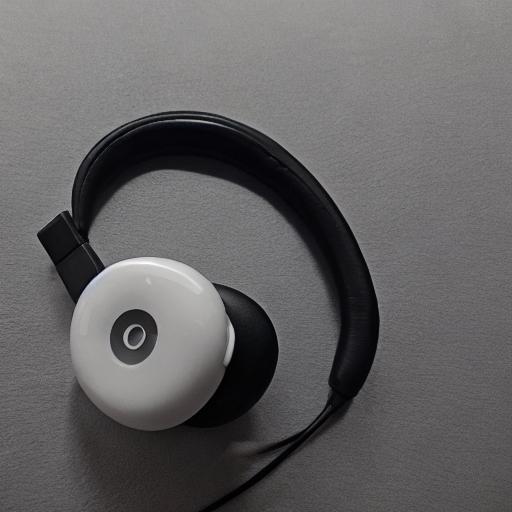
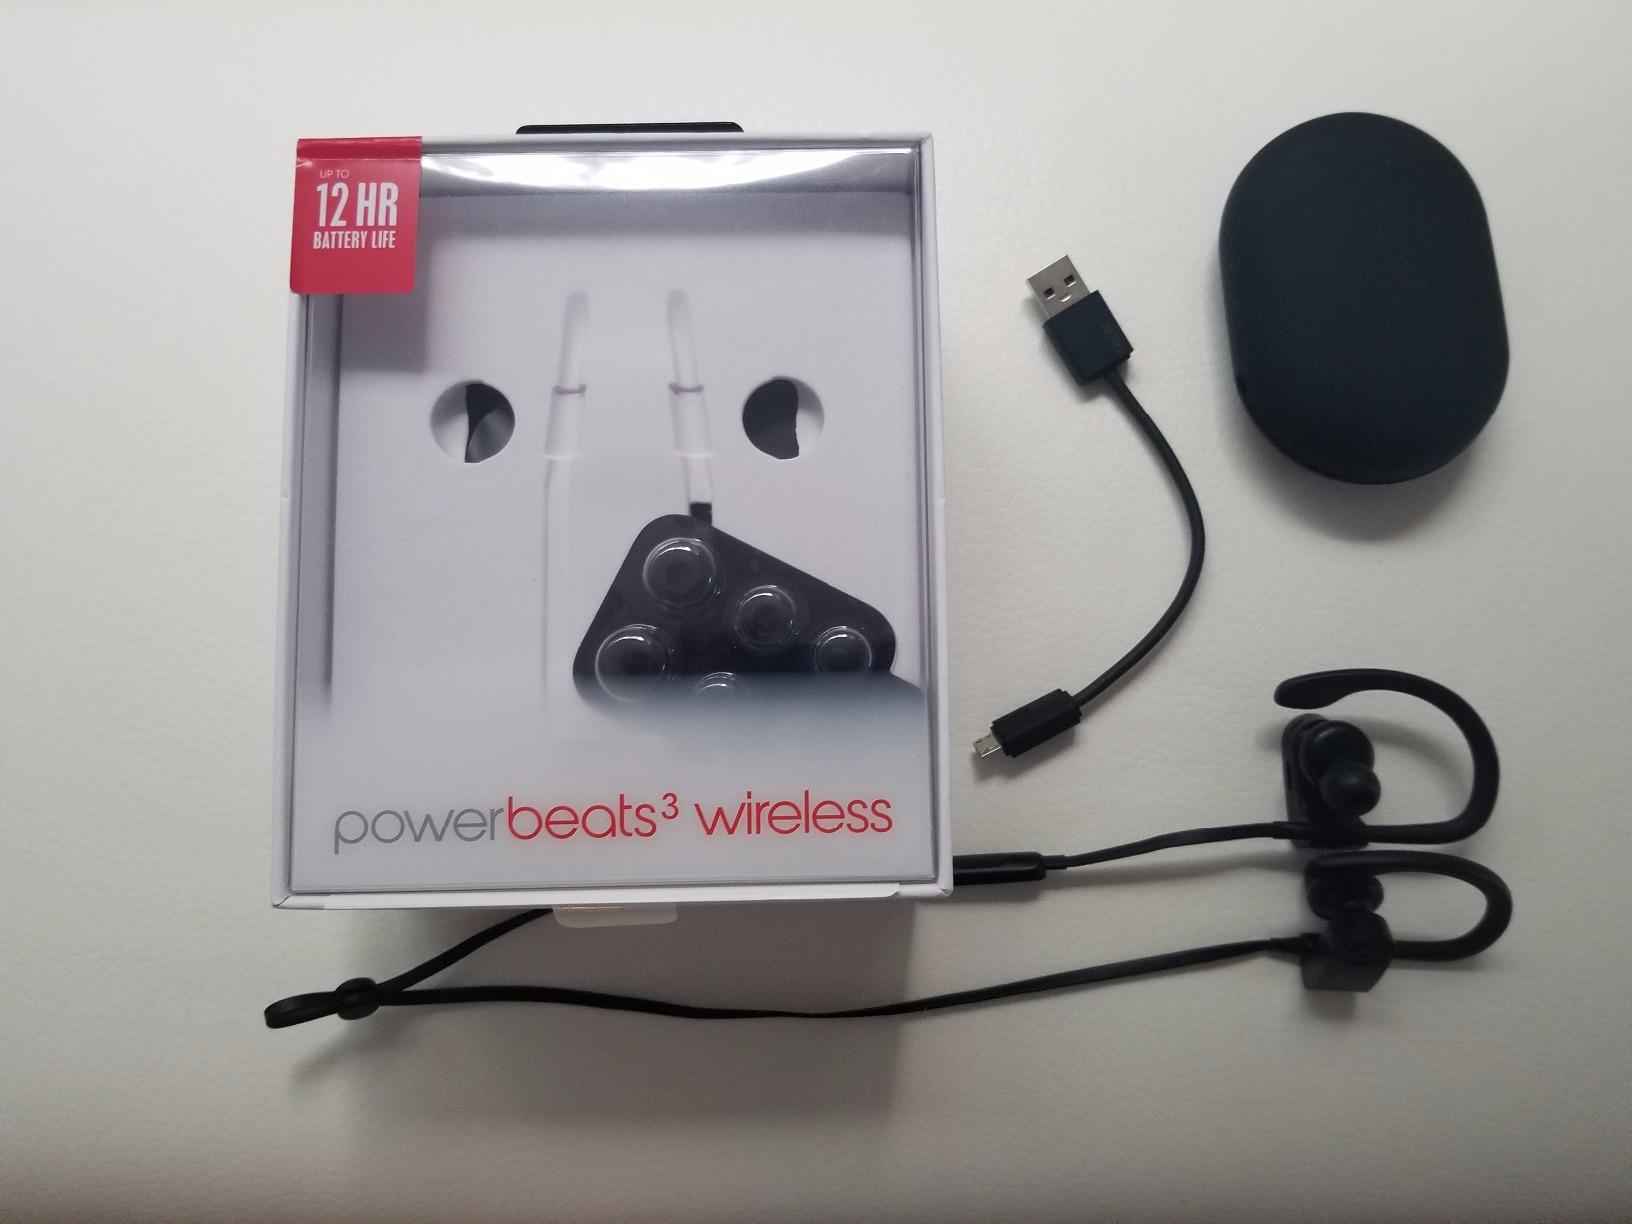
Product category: headphones
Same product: no